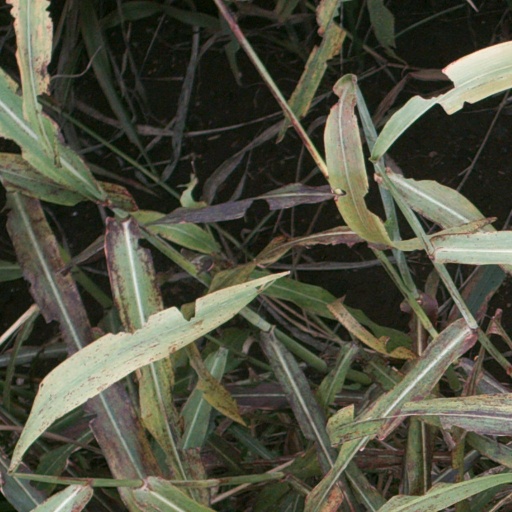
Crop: sorghum